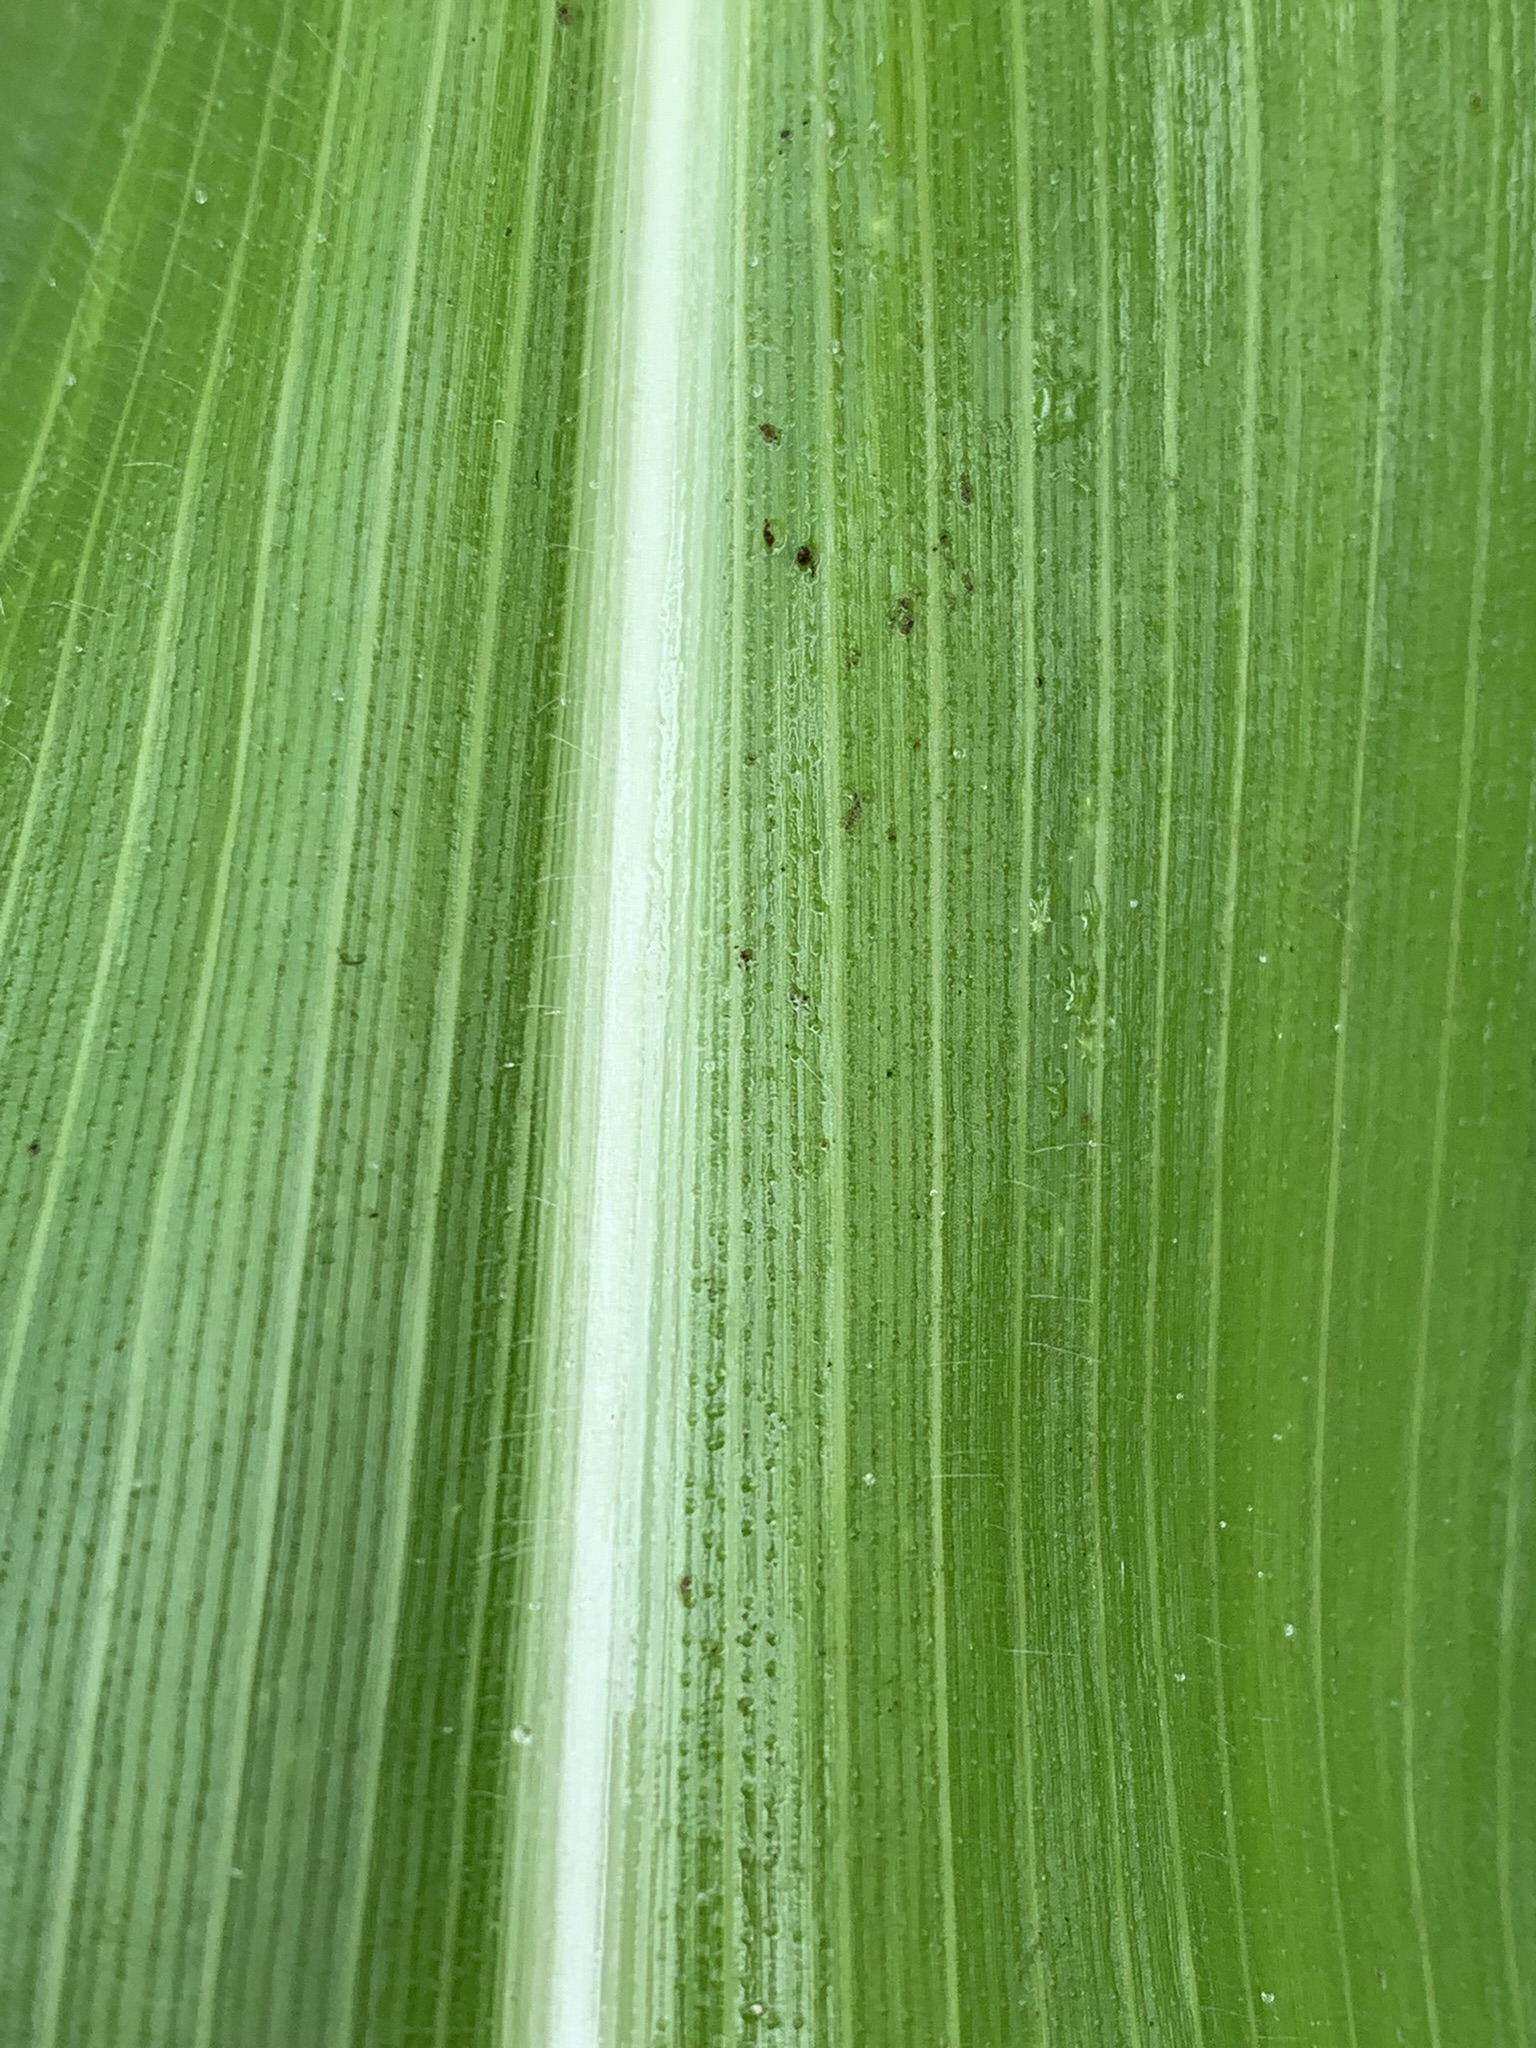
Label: Healthy